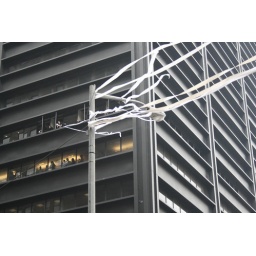
man in the window losing toilet paper